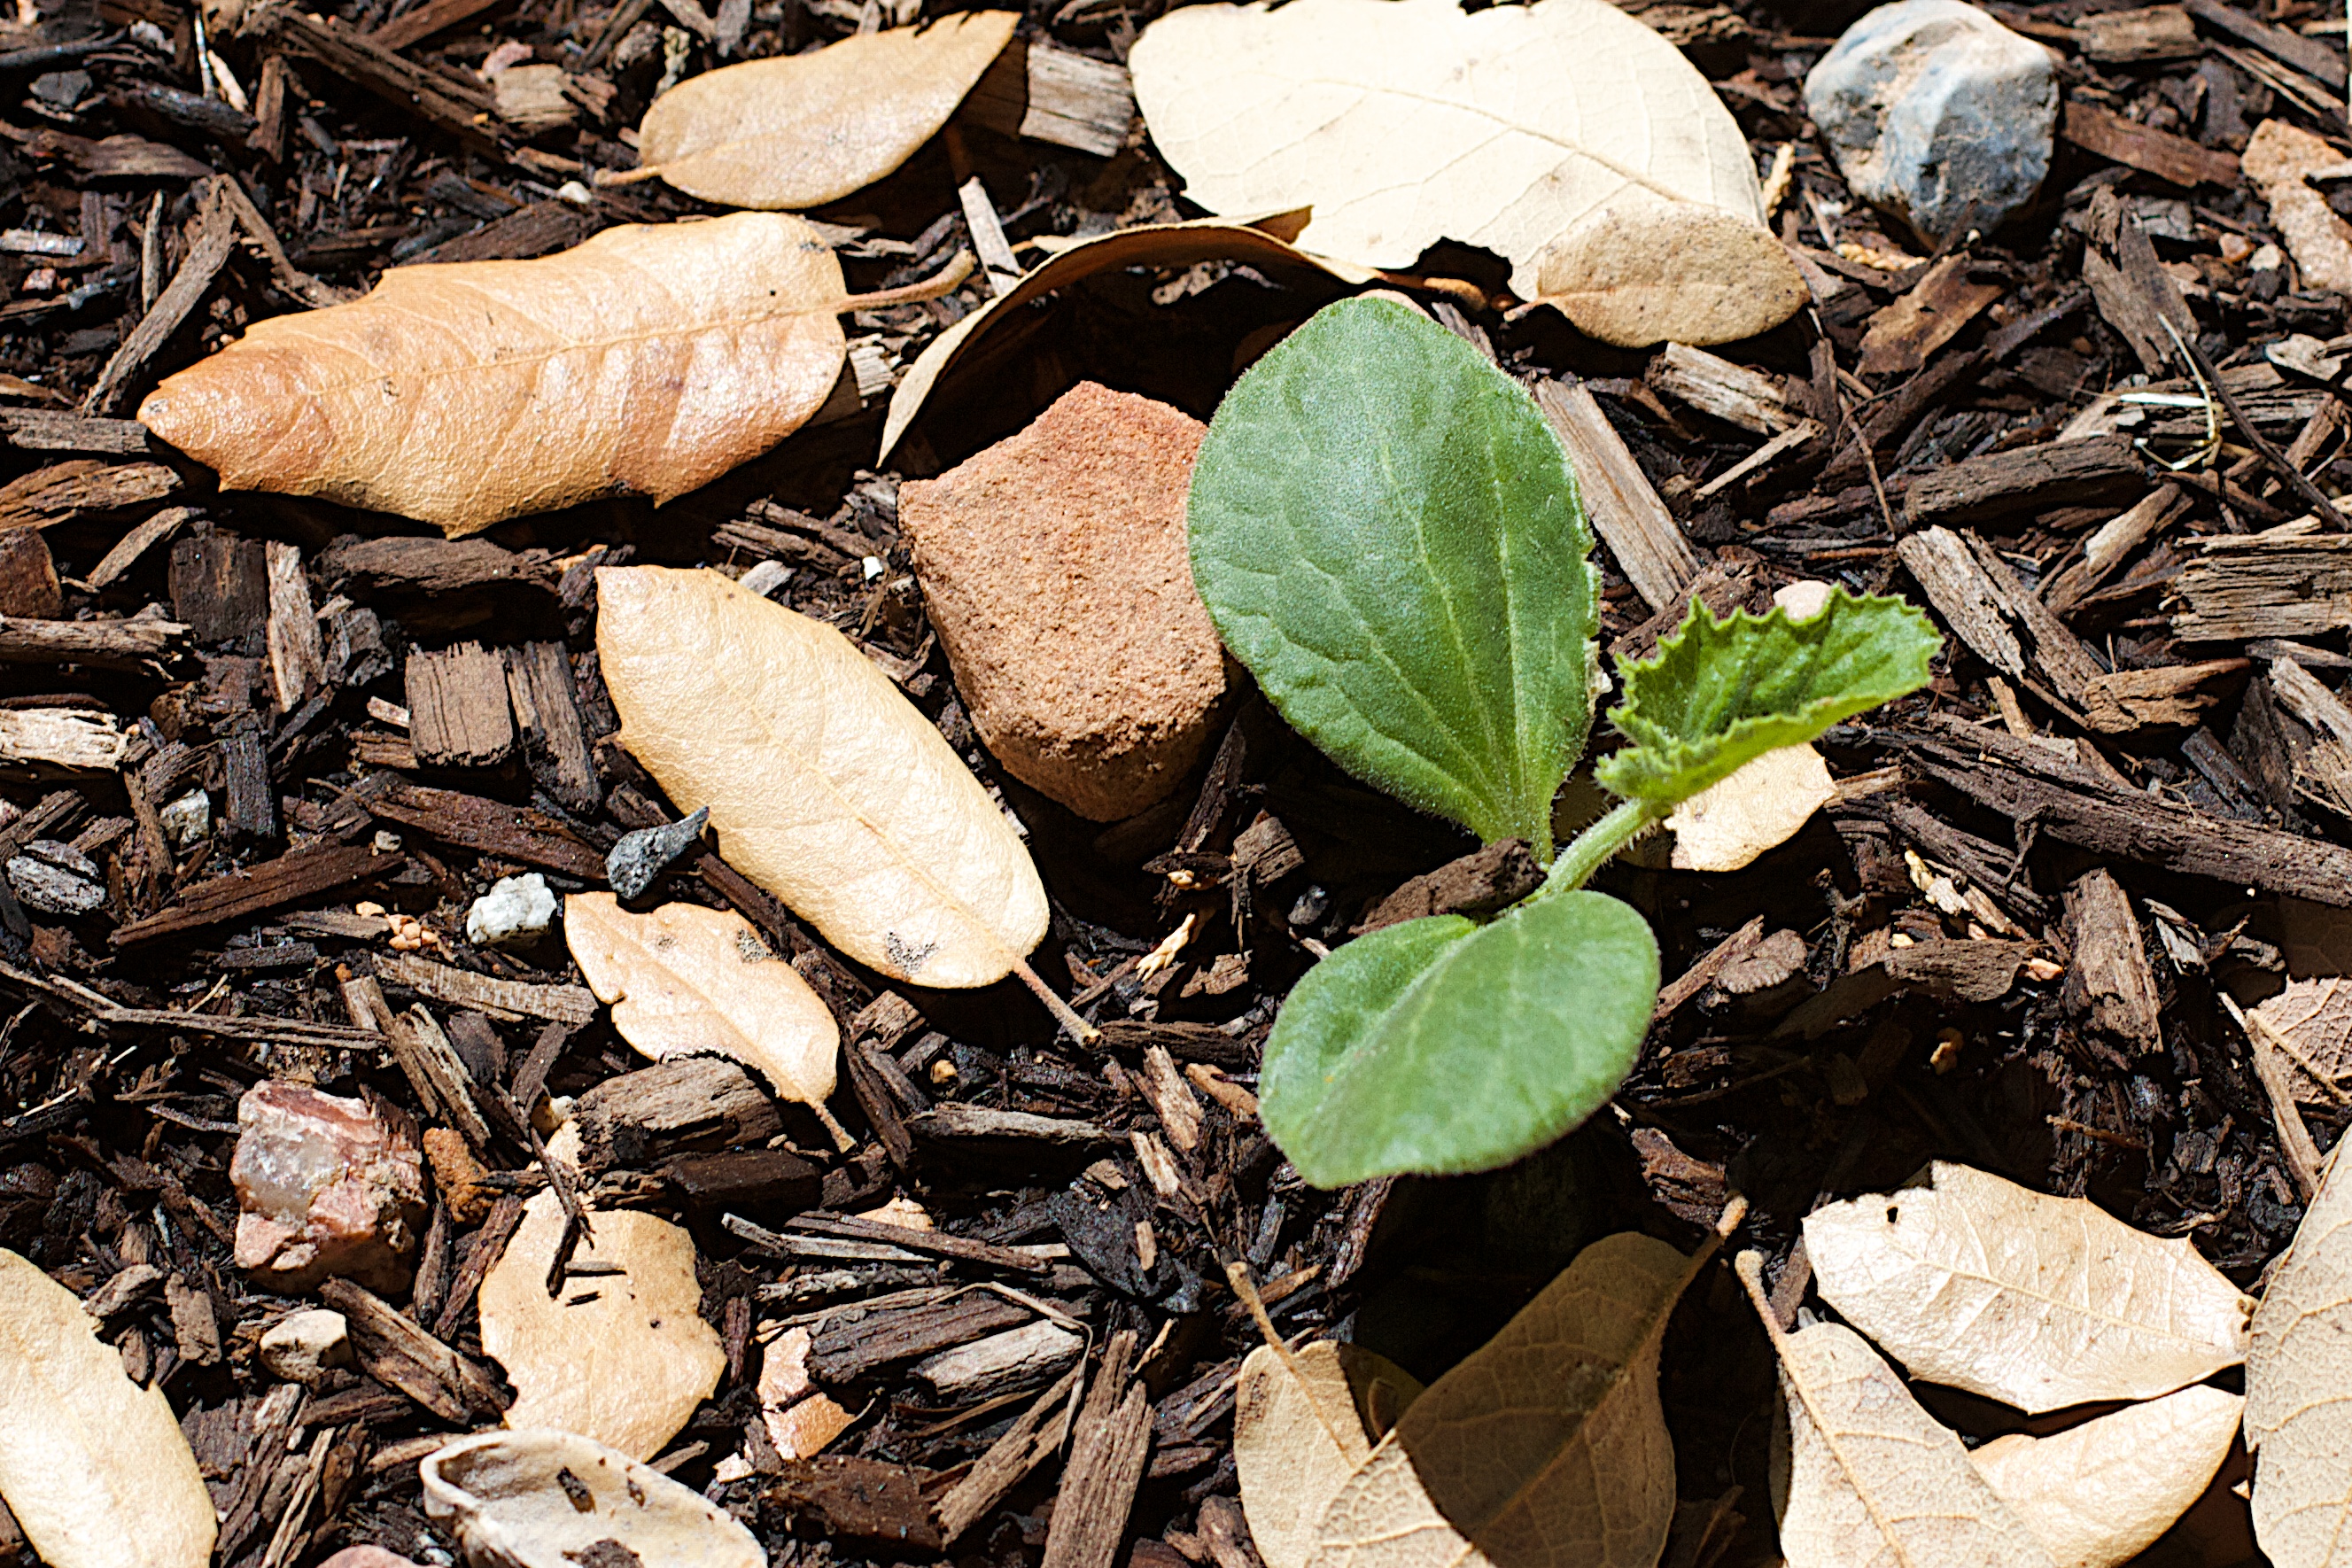
plant, leaf, flower, herb, produce, soil, botany, flora, flowering plant, land plant